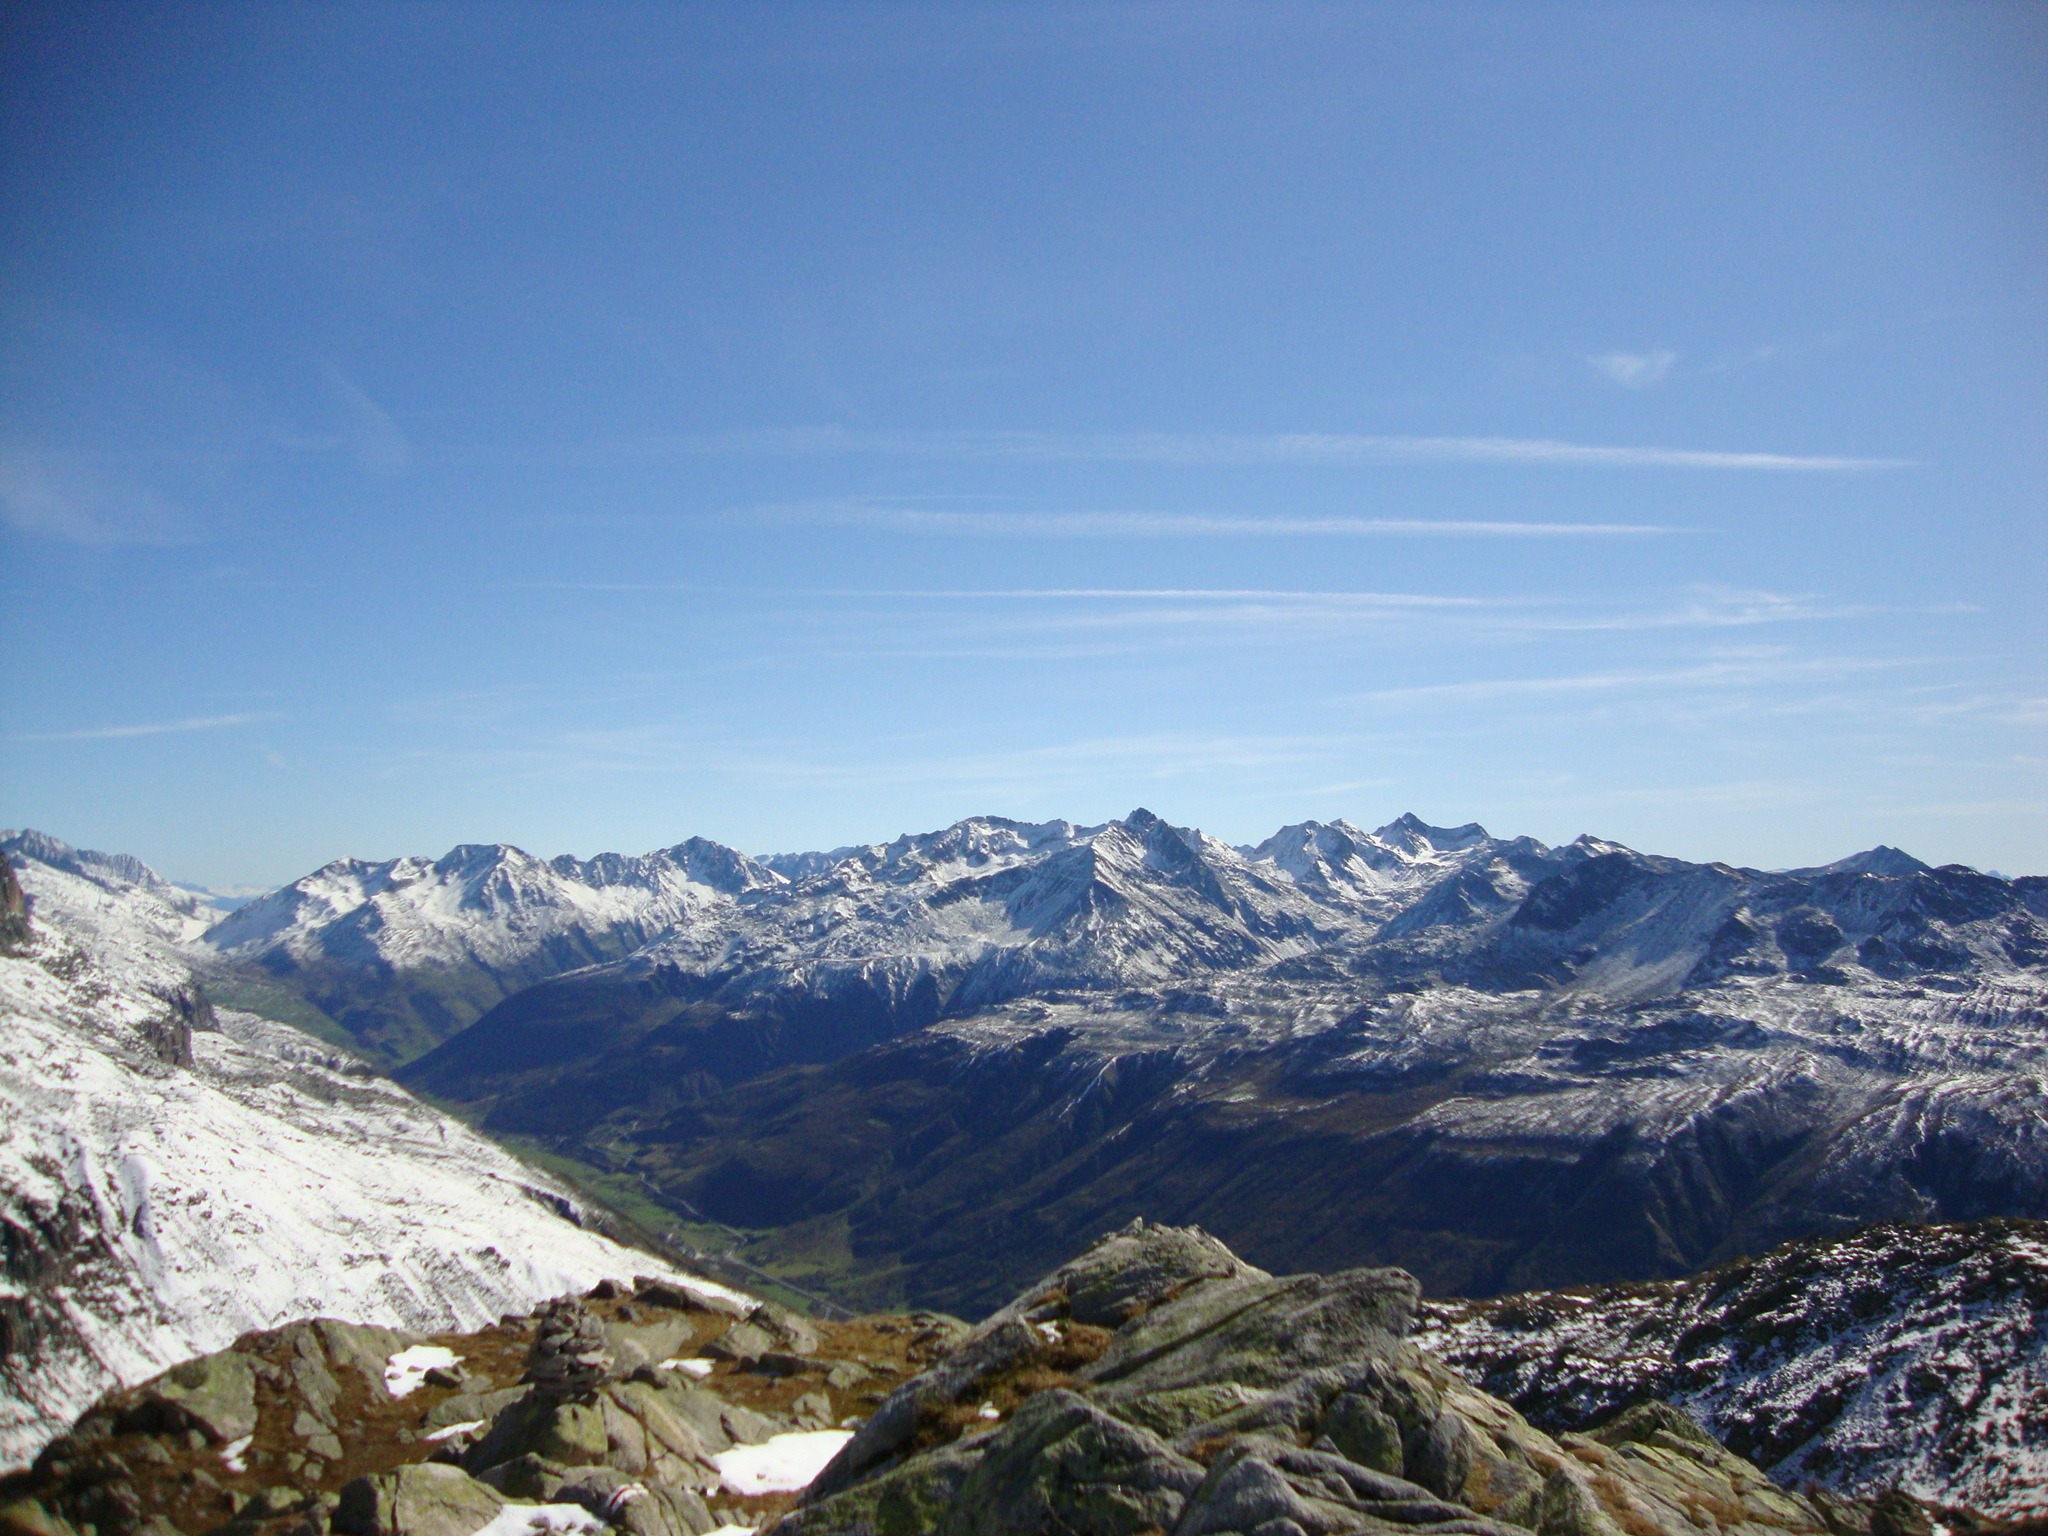
landscape, snow, hiking, line, brand, font, text, mountains, switzerland, shape, screenshot